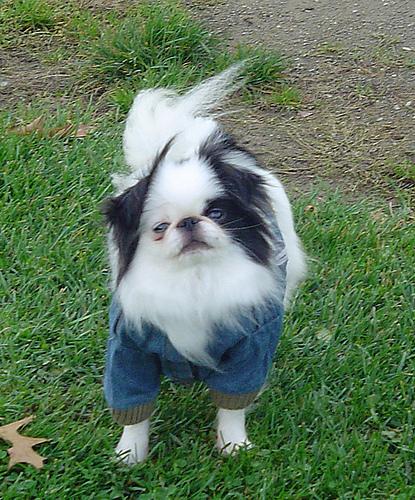
Breed: japanese chin